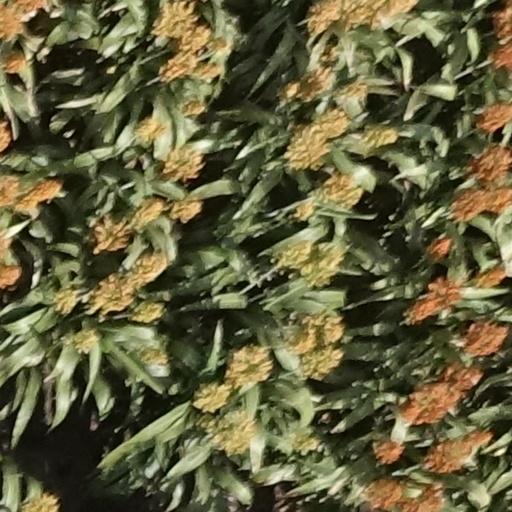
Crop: sorghum